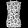
Label: Shirt